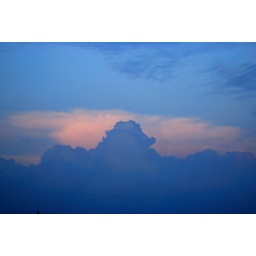
Weird shapes formed by clouds in the sky